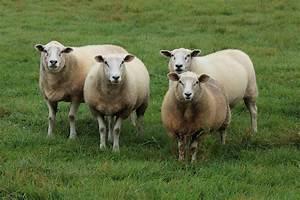
sheep